Henry Glassford Bell

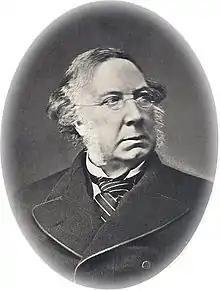
"Photographic portrait", by Thomas Annan

Henry Glassford Bell (5 November 18037 January 1874) was a Scottish lawyer, poet and historian.